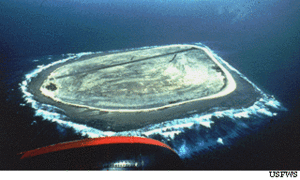
Baker Island
Baker Island
Baker Island er en ubeboet ø lige nord for ækvator i det centrale Stillehav. Øen ligger midtvejs mellem Hawaii og Australien. Den er en del af USA's ydre småøer.